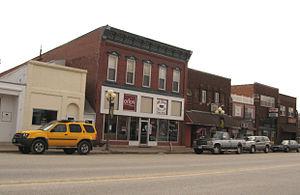
St. Ansgar est une ville du comté de Mitchell, en Iowa, aux États-Unis. Elle est incorporée le 9 février 1876. La ville est nommée en l'honneur d'Anschaire de Brême, en allemand : Ansgar, saint des Églises catholique romaine, anglicane et orthodoxe.